Yakovkin (crater)

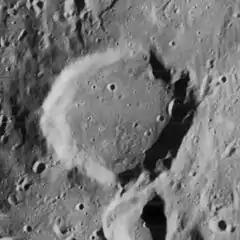
Lunar Orbiter 4 image

Yakovkin is a lunar impact crater that lies very near the southwest limb of the Moon. It is located to the northwest of the crater Pingré, and was designated